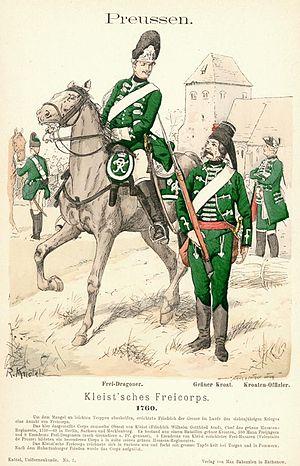
Au moment de l'armistice de 1918, des milliers de soldats allemands se trouvaient encore déployés ou prisonniers en Europe de l'Est et en Russie, et nombre de leurs camarades attendaient encore leur libération en vertu de la paix de Brest-Litovsk signée avec la jeune Russie bolchévique. L'Empire allemand se trouvait plongé dans la plus totale anomie tandis que les troupes du front ouest rentraient au pays et se dissolvaient dans le chaos ambiant. Le corps des officiers, vaincu militairement à l'issue de la Première Guerre mondiale, se sentait humilié et aigri par l'armistice vécu comme un « coup de poignard dans le dos ». Cette expression trouve sa source dans le fait qu'au moment de la défaite, une véritable guerre civile éclata entre le nouveau gouvernement républicain et les spartakistes qui rêvèrent d'instaurer en Allemagne une dictature du prolétariat suivant le modèle de l'URSS. Devant l'impossibilité d'utiliser la Reichswehr en pleine décomposition, les sociaux-démocrates s'appuyèrent beaucoup lors des débuts de la République sur des unités de volontaires regroupés autour d'officiers : ce furent les Freikorps, littéralement les corps francs.